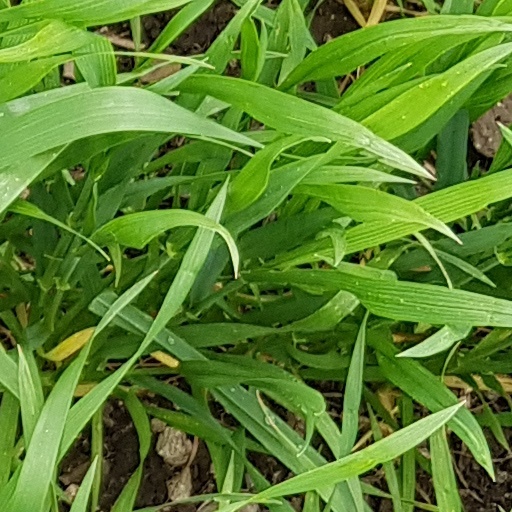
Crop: wheat